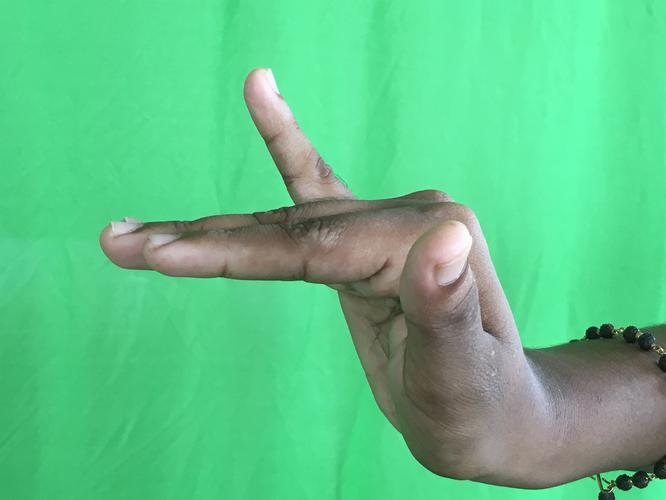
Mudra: Mrigasirsha
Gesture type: single_hand